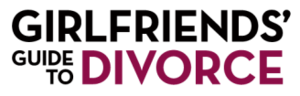
Girlfriends' Guide to Divorce, ou Le Guide de la parfaite divorcée au Québec, est une série télévisée américaine en 45 épisodes de 45 minutes créée par Marti Noxon, diffusée entre le 2 décembre 2014 et le 19 juillet 2018 sur Bravo et sur Slice au Canada.